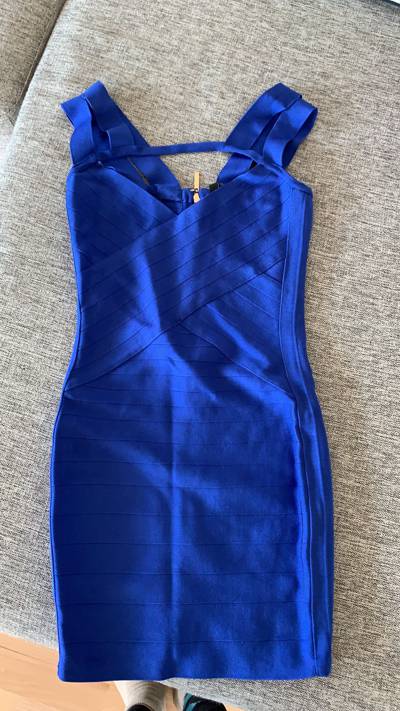
Waste category: clothes